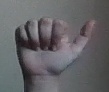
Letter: dhad